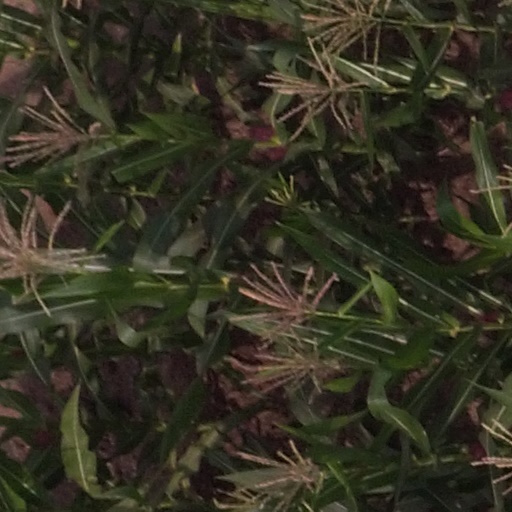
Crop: maize; corn